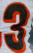
Number: 3